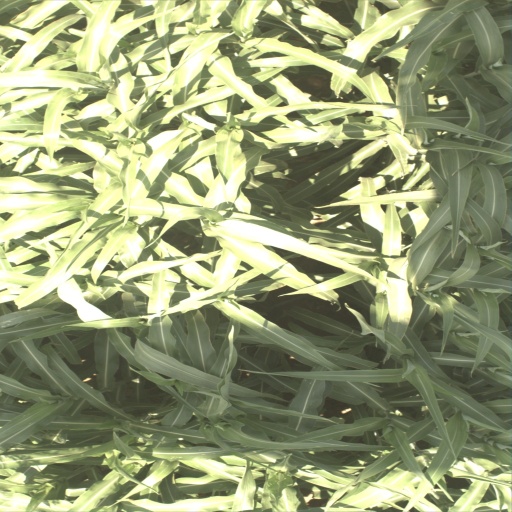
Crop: sorghum